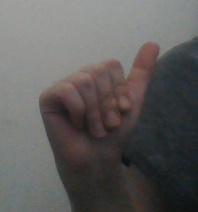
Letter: dhad